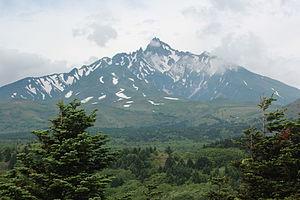
Le mont Rishiri est un volcan du Japon situé sur l'île Rishiri dans la préfecture de Hokkaidō. Ce territoire sacré du bouddhisme et du shintoïsme, conquis en 1890 par un adepte du shugendō, appartient depuis 1974 au parc national de Rishiri-Rebun-Sarobetsu et est classé parmi les 100 montagnes célèbres du Japon.